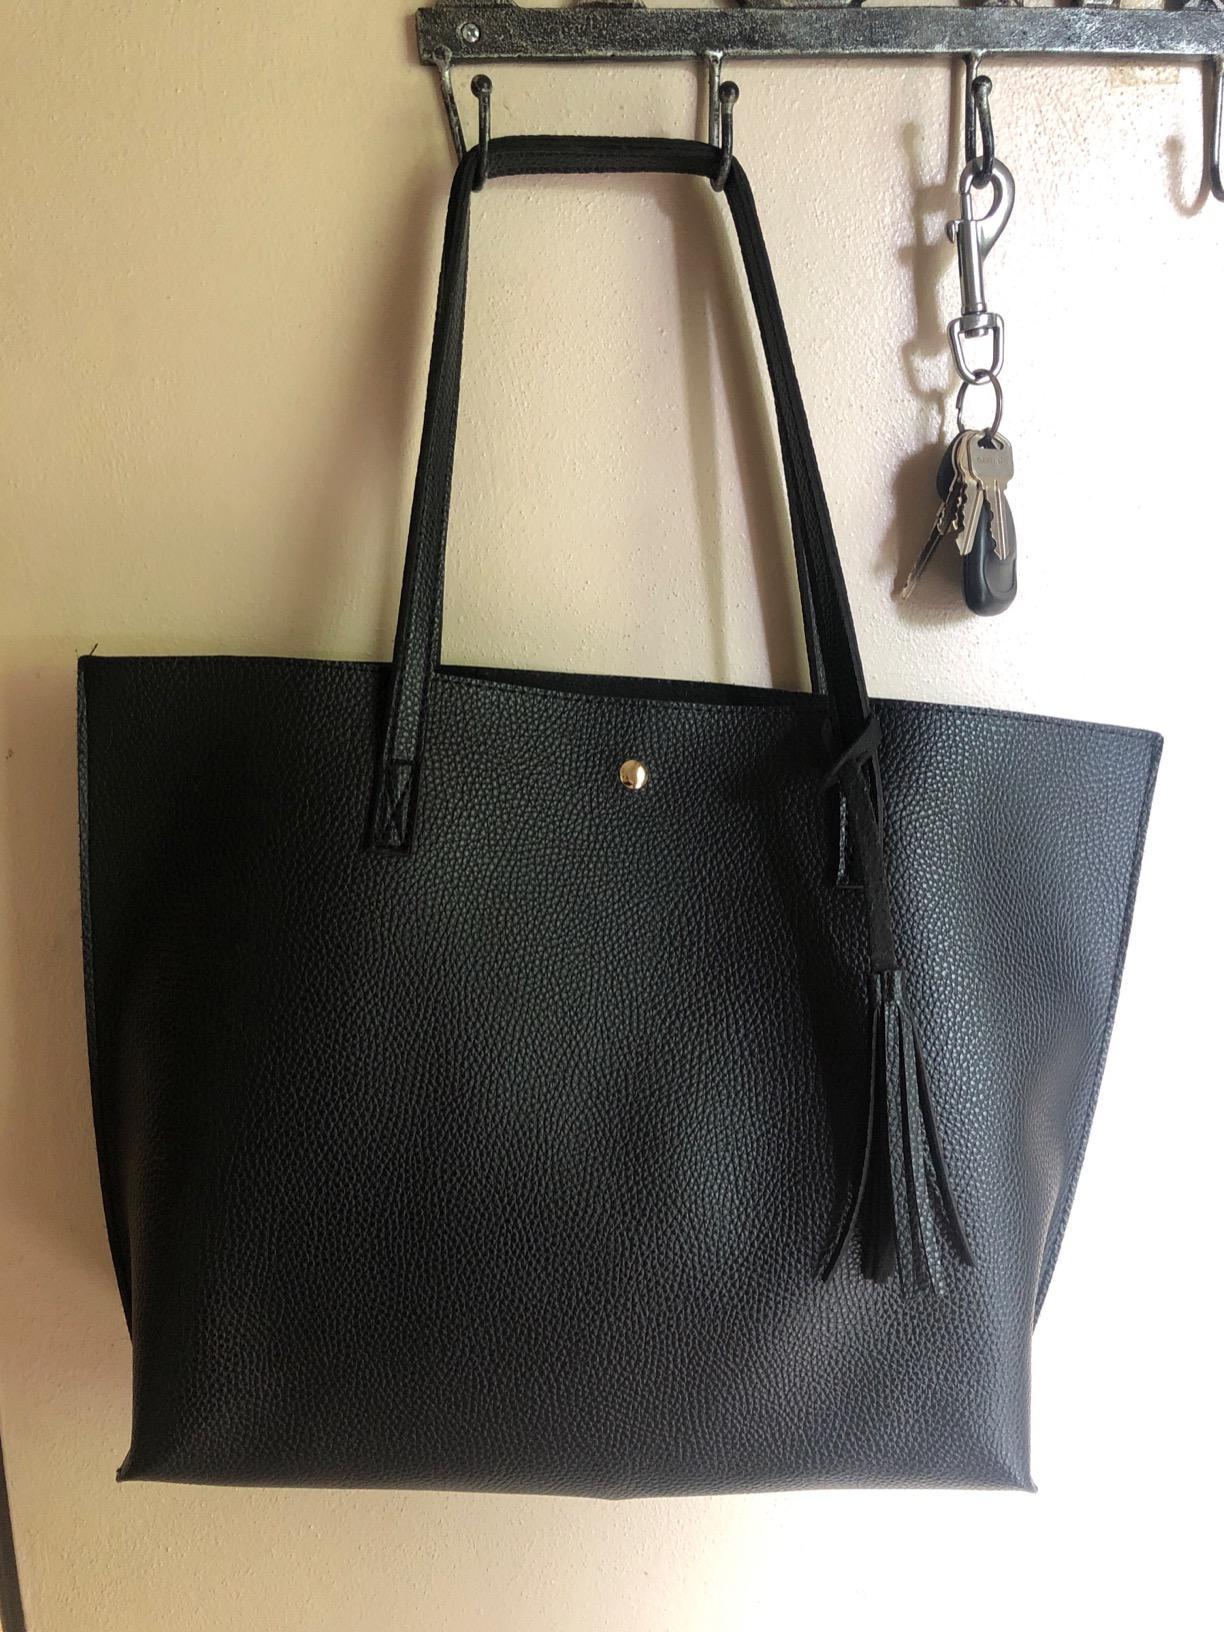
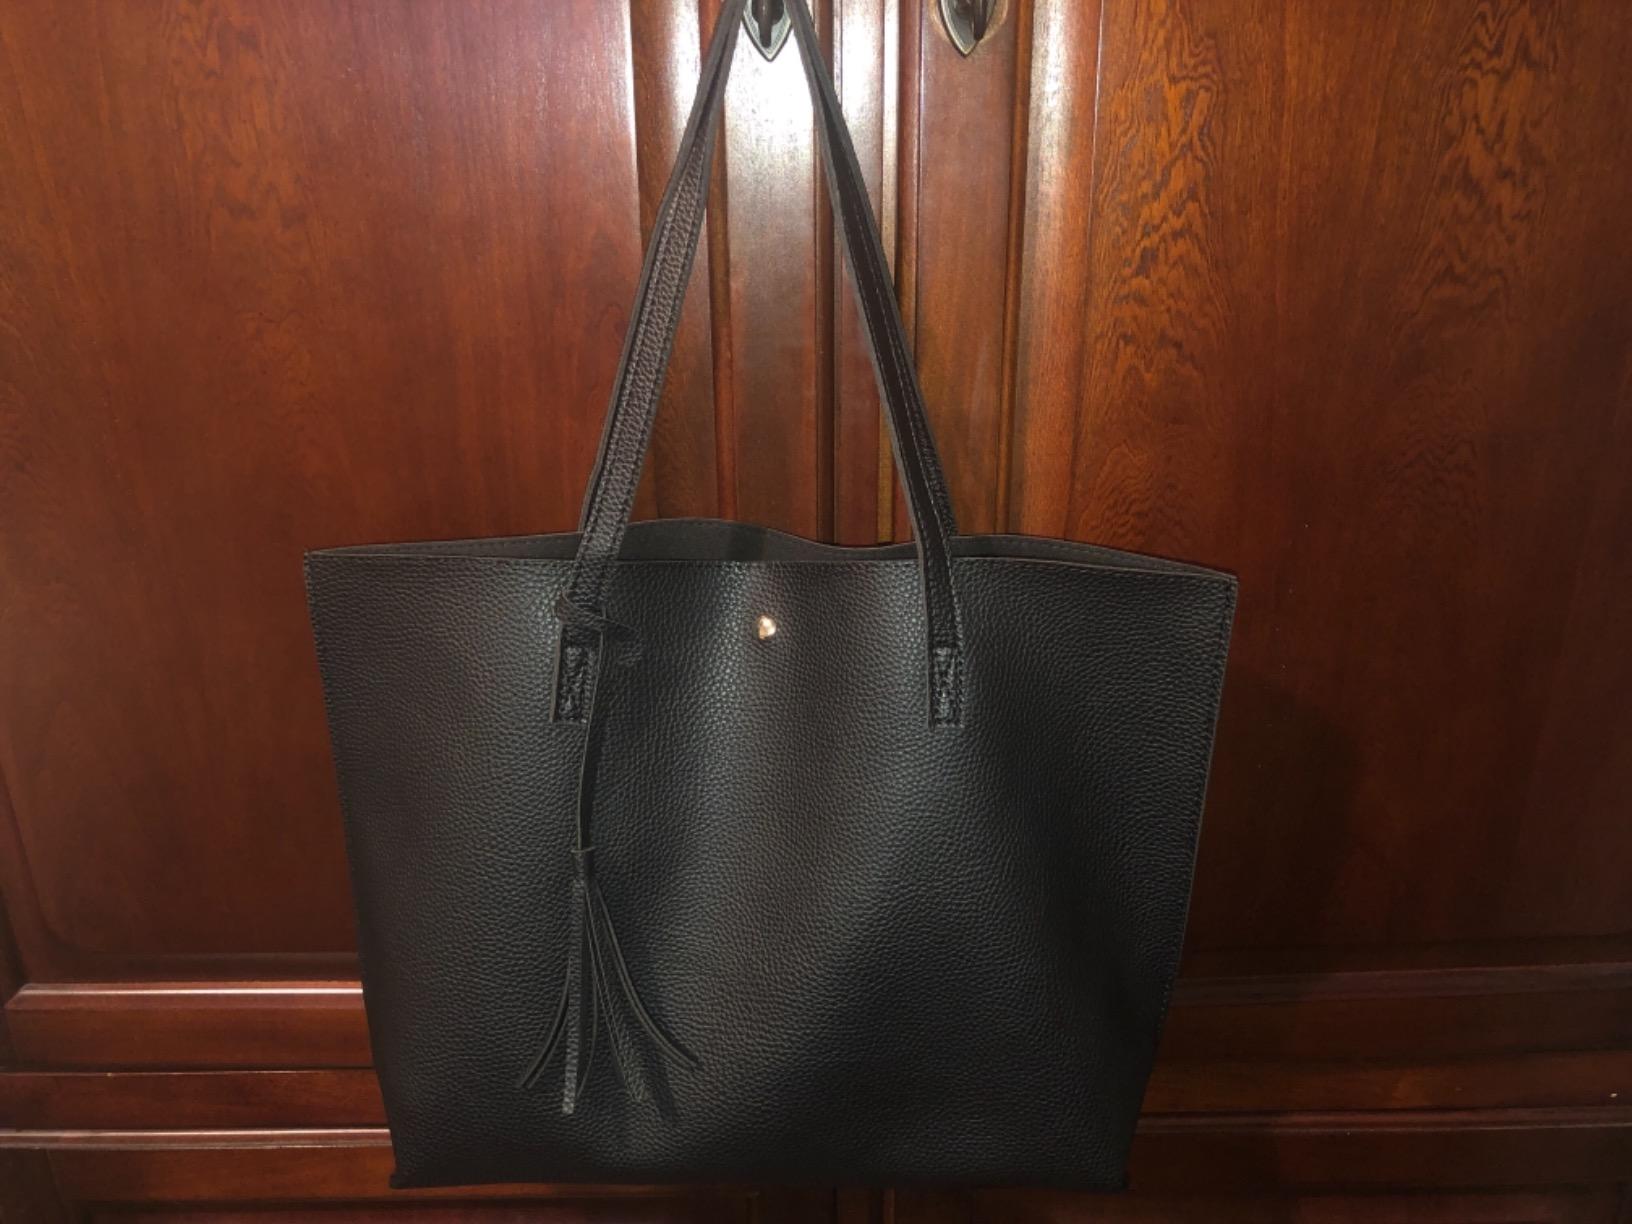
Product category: accessories_handbag
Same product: yes